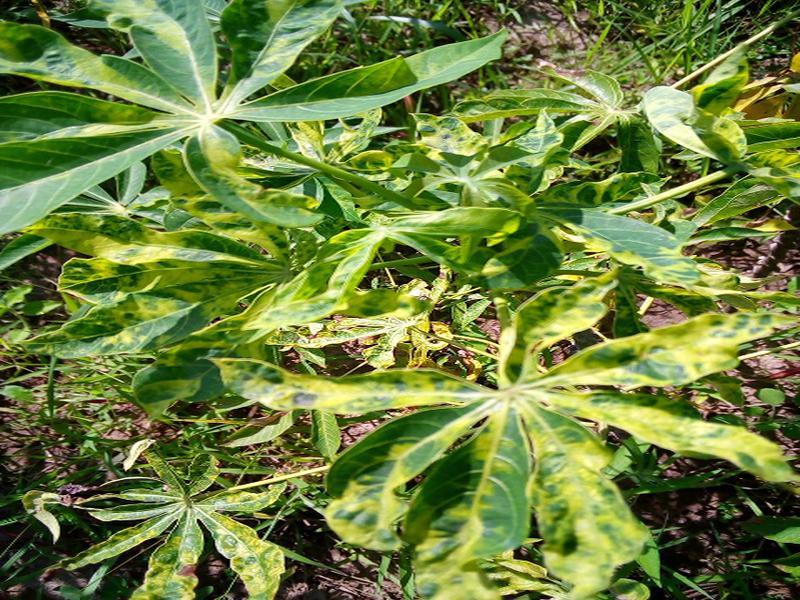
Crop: cassava
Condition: mosaic_disease